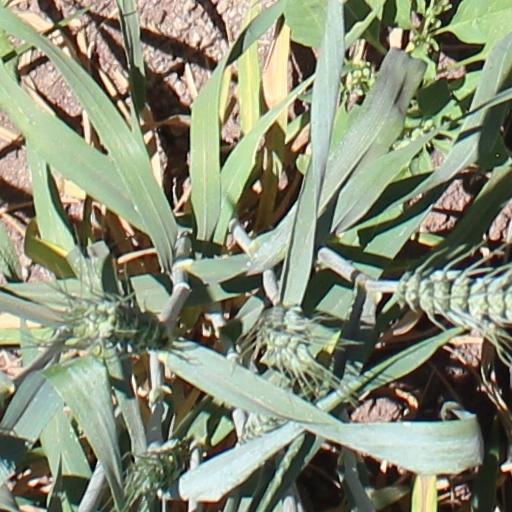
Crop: wheat